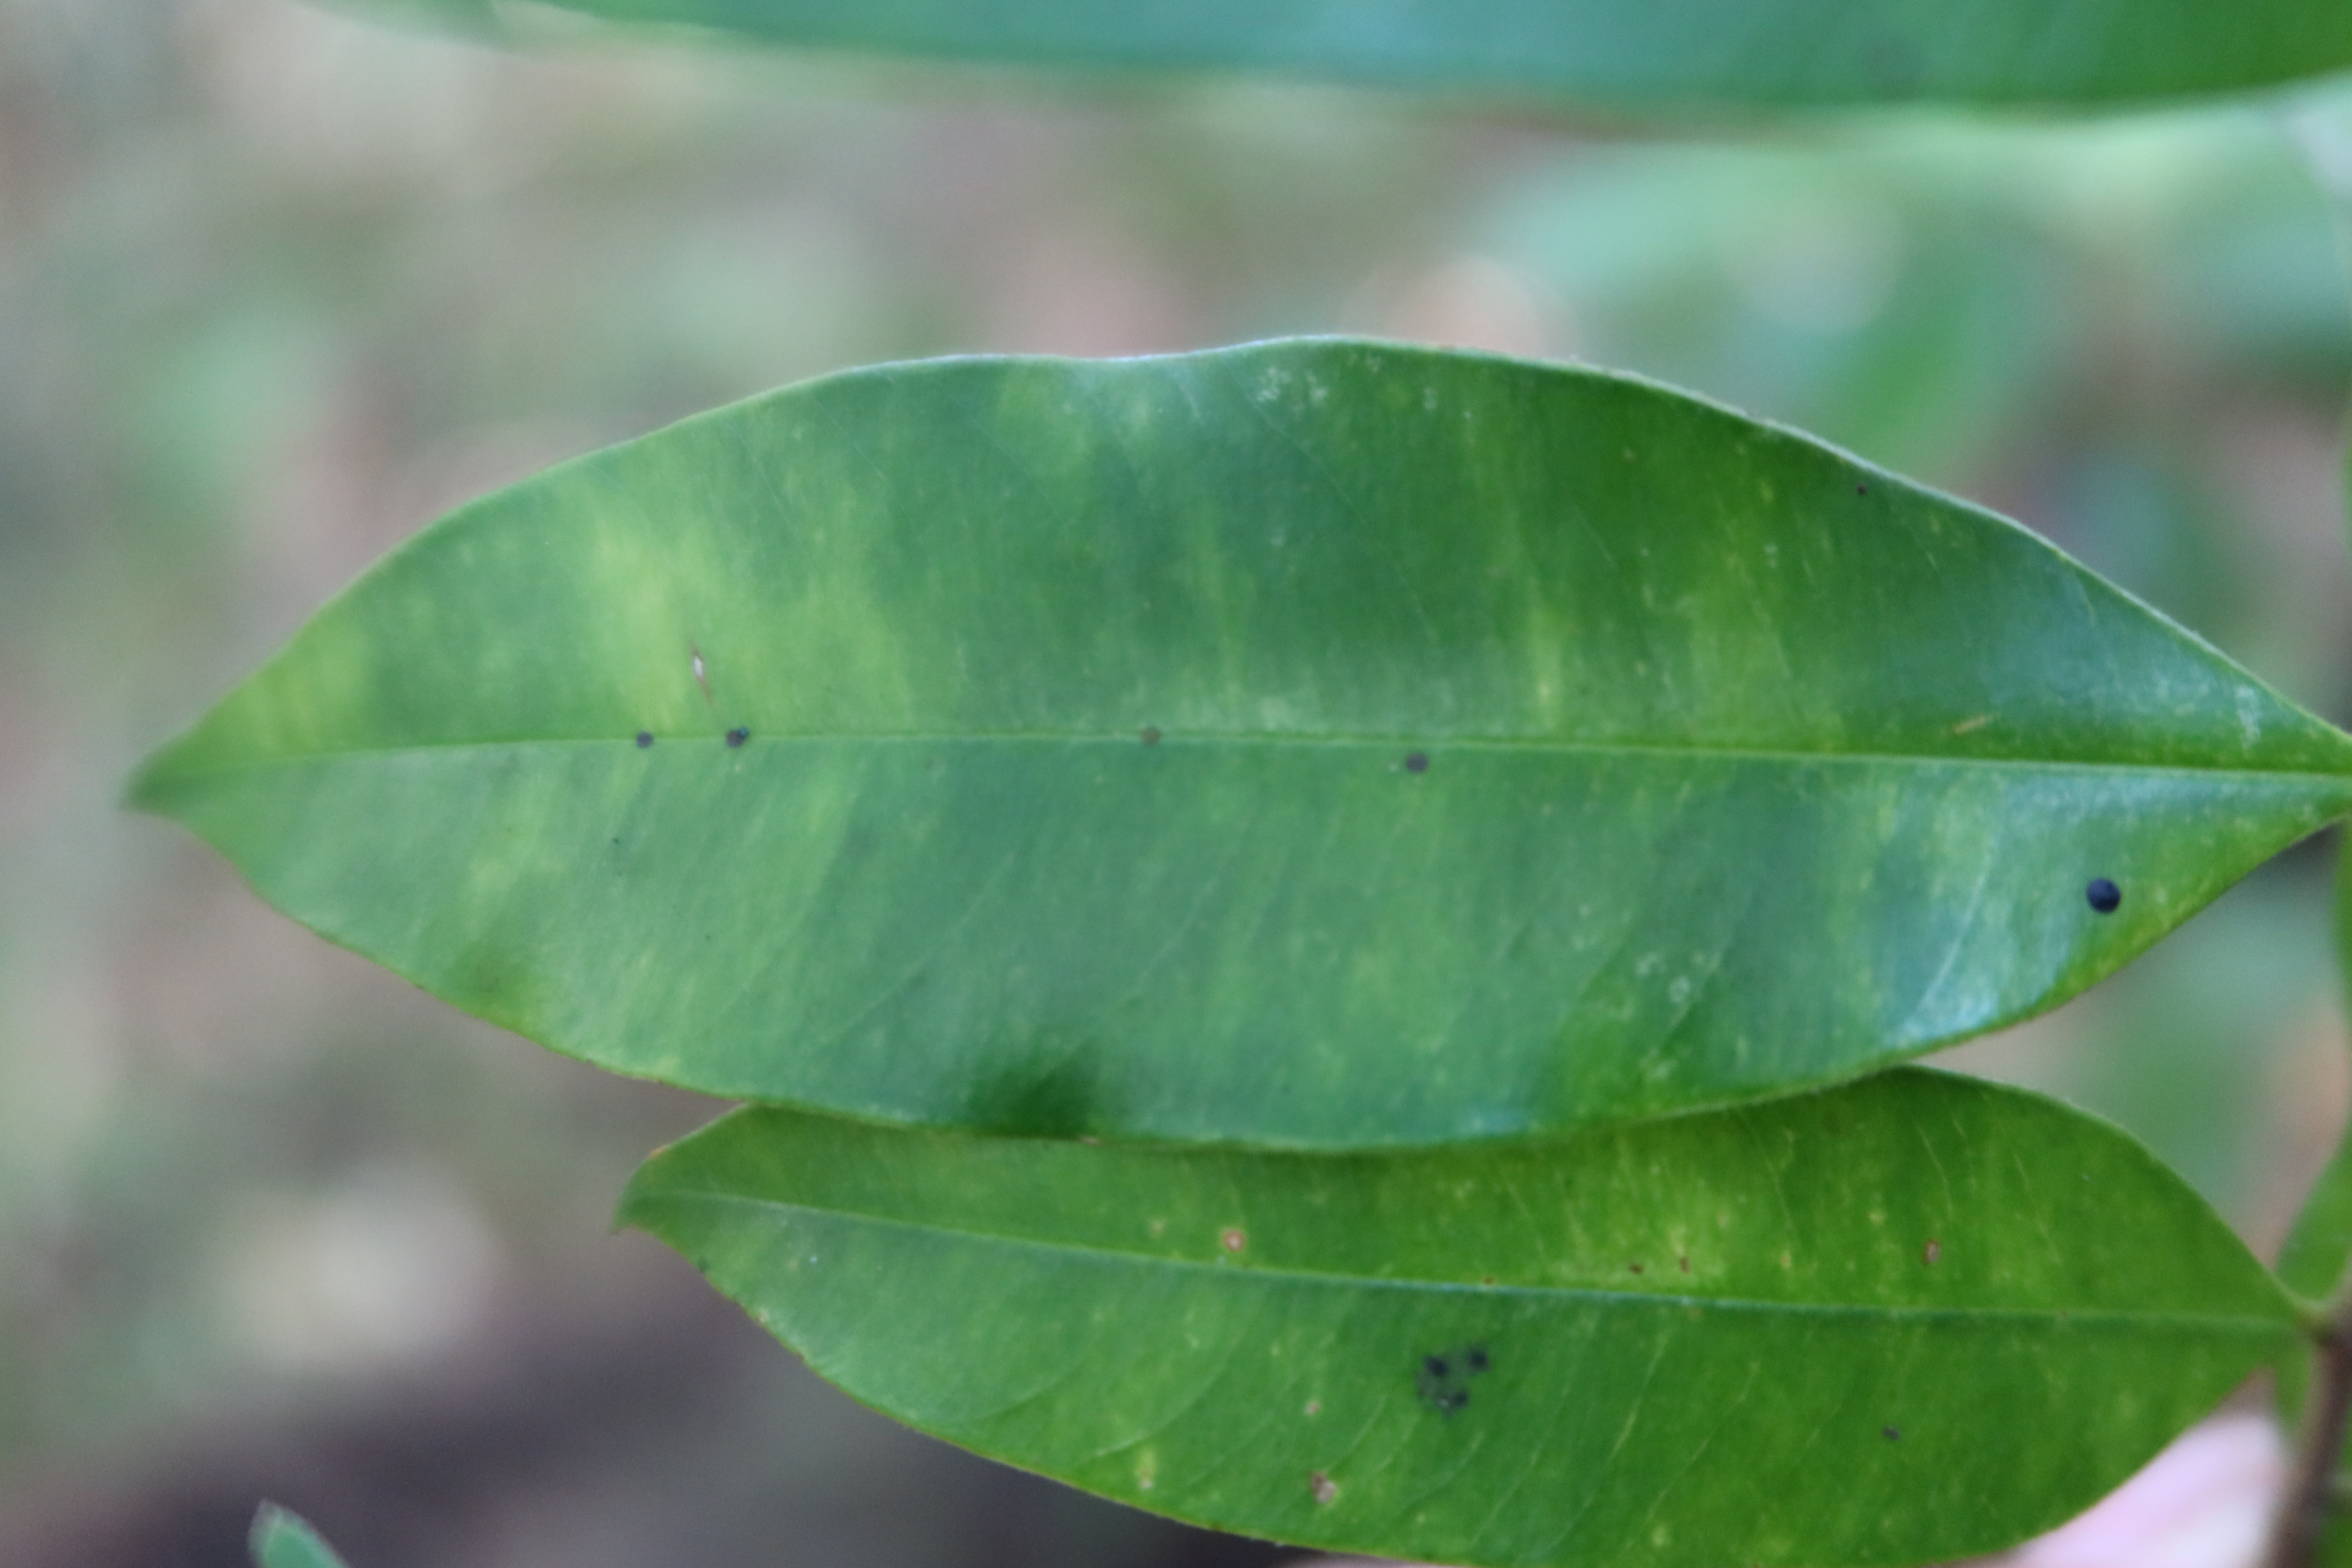
Label: Black spots